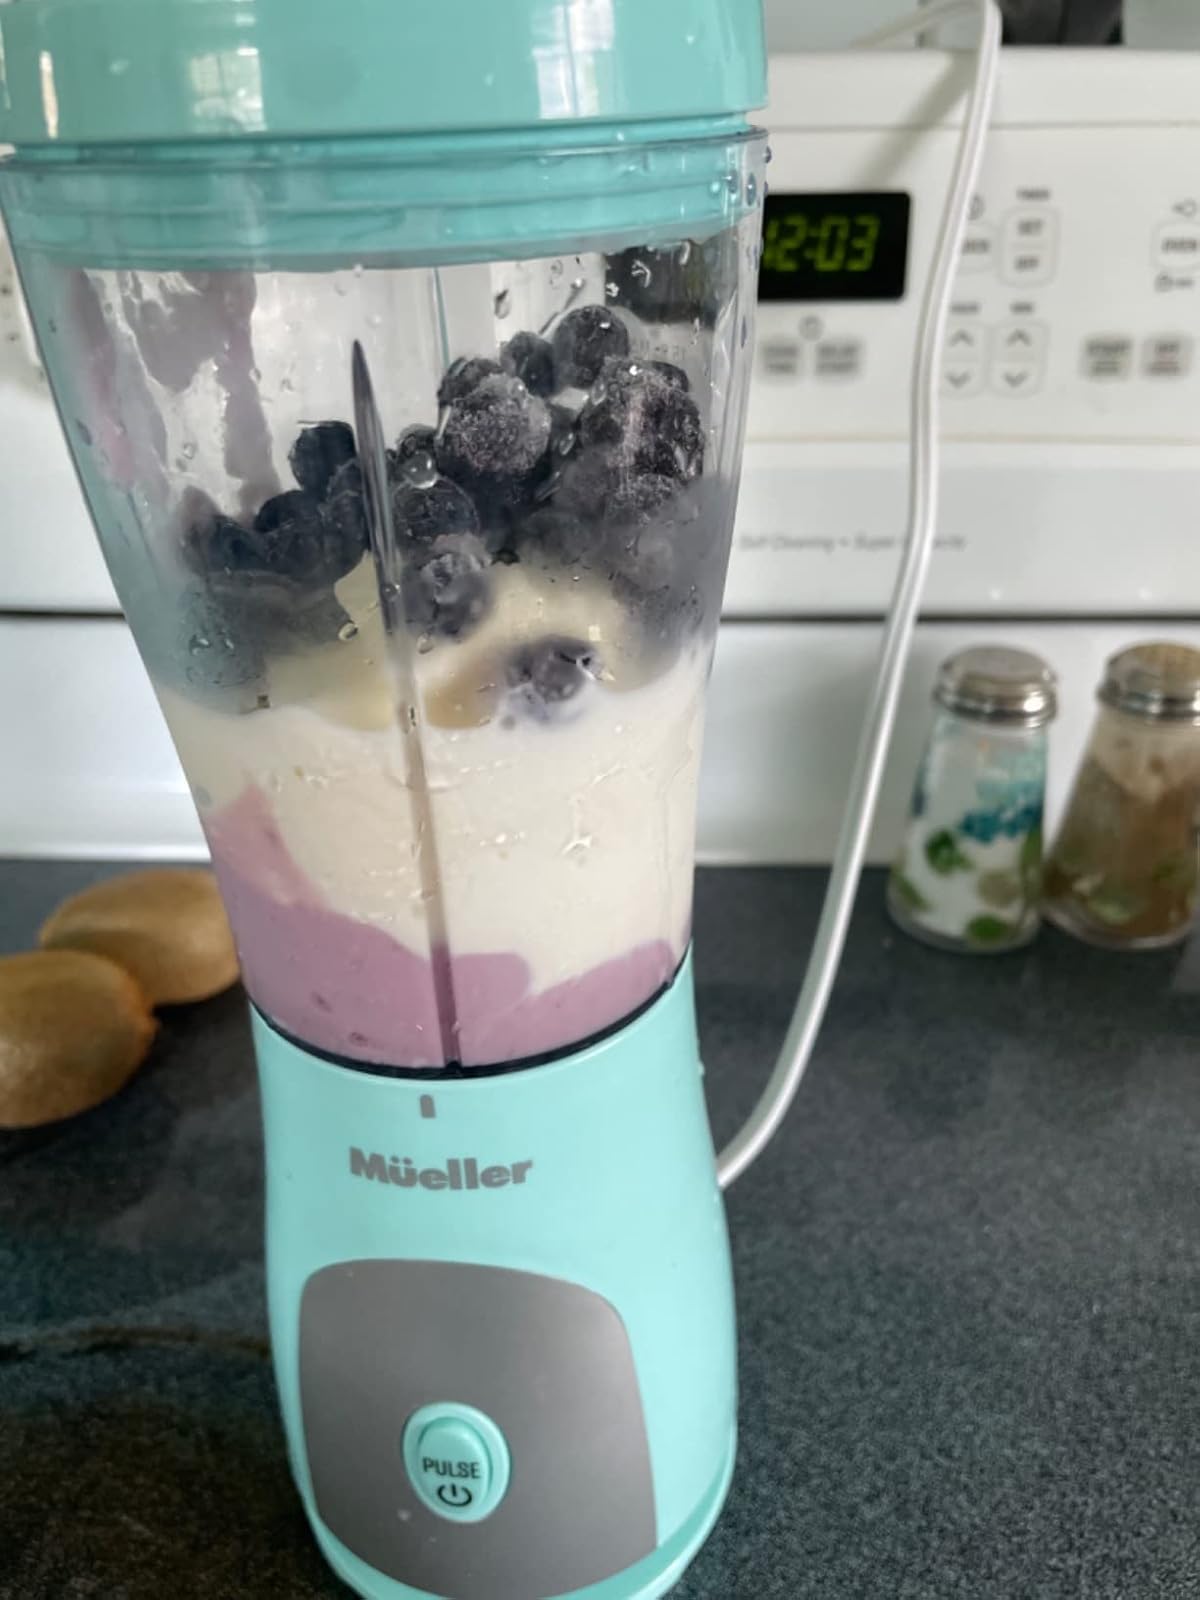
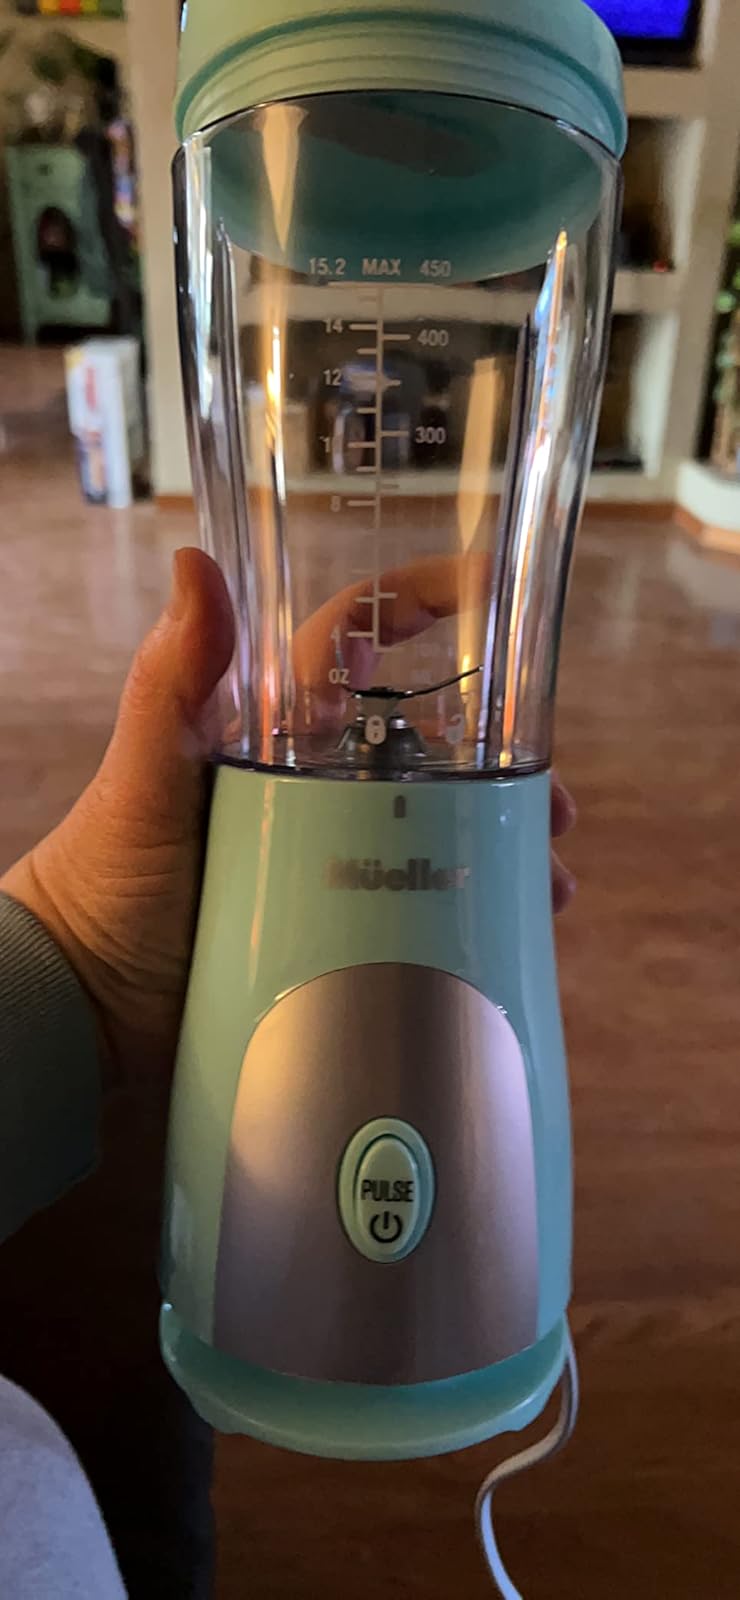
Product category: items_blender
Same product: yes